Sock

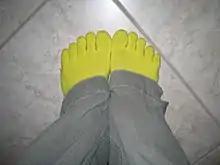
Toe socks

Socks are manufactured in a variety of lengths. No show, low cut, and ankle socks extend to the ankle or lower and are often worn casually or for athletic use. No show and low-cut socks are designed to create the look of bare feet when worn with shoes (sock not visible). Knee-high socks are sometimes associated with formal dress or as being part of a uniform, such as in sports (like football and baseball) or as part of a school's dress code or youth group's uniform. Over-the-knee socks or socks that extend higher (thigh-high socks) are sometimes referred to as female garments in the common era. They were widely worn by children, both boys and girls, during the late 19th and early 20th centuries; although, the popularity varied widely from country to country. Knee-high or thigh-high socks are sometimes the object of sexual attraction and underwear fetishism. Liner socks are socks which are worn underneath another sock with the intention being to prevent blisters.